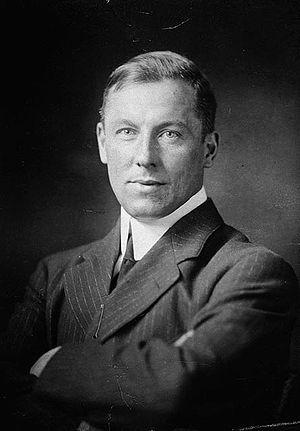
Robert William Service est un poète-romancier d'origine écossaise, particulièrement connu et étudié dans le monde anglo-saxon pour ses nombreux écrits d'aventure concernant le Grand Nord Canadien qui lui vaudront le titre de "Barde du Yukon", puis le surnom de « Kipling canadien ».